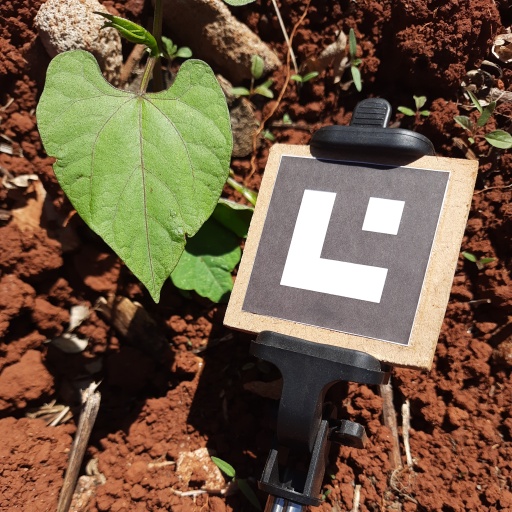
Observations: flat surface, eating holes in the edge, under sunlight